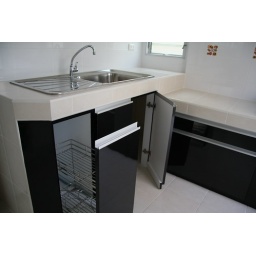
signature design by Anne Vongnimitra design : built-in cabinet, drawers. color : black, white and orange